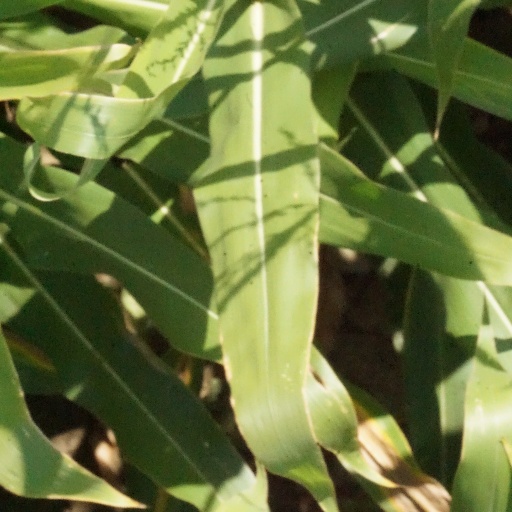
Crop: maize; corn